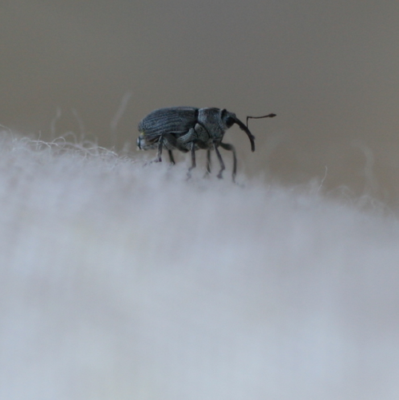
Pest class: Cabbage_seedpod_weevil